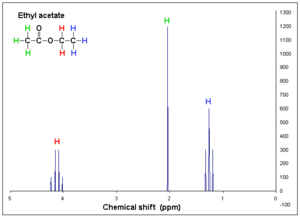
H NMR / Opsplitningsmønster
1H NMR
H NMR er en spektroskopisk metode til at identificere molekyler. H NMR er udledt af NMR, der fortæller noget om, hvordan kulstof- og brintatomer er placeret i forhold til hinanden. I H NMR kan man bruge intensiteten af linjerne i spektret til at bestemme, hvor mange hydrogenatomer, der sidder på et carbonatom, og opsplitningsmønsteret giver information om, hvor mange hydrogenatomer, der sidder på naboatomerne. Hvis en linje er bred, betyder det, at der sker en protonudvikling med omgivelserne. Dette ses ved vand samt -OH-, -NH- og –COOH-grupper. I C NMR, kan man bruge linjeplacering til at identificere grupper, idet denne metode giver et stort chemical shift område. I forhold til ved proton NMR har ¹³C-NMR et område, der er 15 gange større, mens linjerne har nogenlunde samme bredde. Det betyder, at der bliver en større udbredelse af linjerne C NMR, og dette gør dem nemmere at tilegne forskellige grupper.